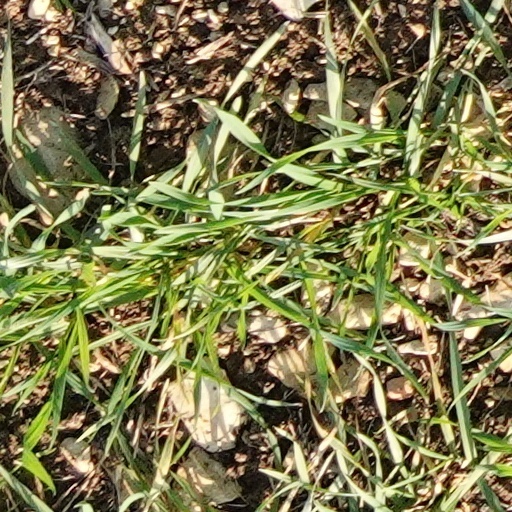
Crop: wheat